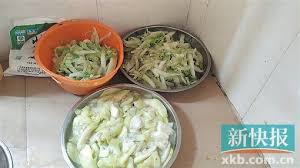
Label: trash